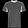
Label: T - shirt / top